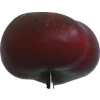
Label: nectarine_flat